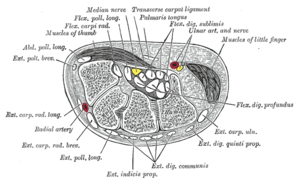
Nervus medianus / Galleri
Nervus medianus er en stor blandet nerve, der udgår fra plexus brachialis og innerverer de fleste af underarmens bøjemuskler samt flere muskler i hånden. Den modtager derudover sensorisk information fra et stort område på håndfladen og er dermed en meget vigtig forbindelse for følesansen. Under sit forløb løber n. medianus bl.a. igennem carpaltunnellen og kan ved kompression give symptomer beskrevet som karpaltunnelsyndromet.